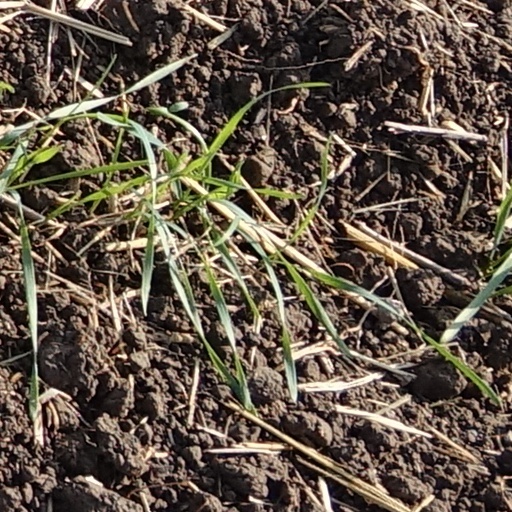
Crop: wheat